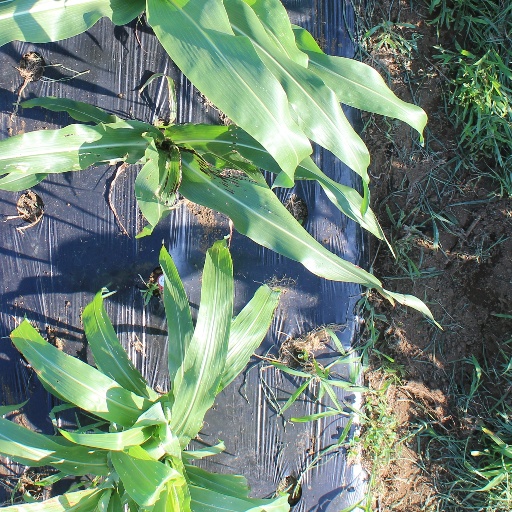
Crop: sorghum